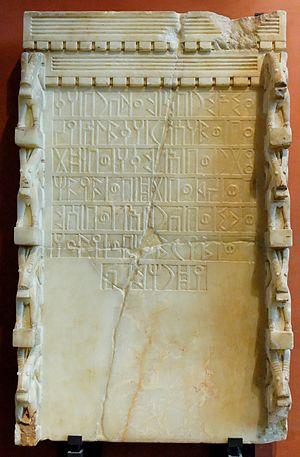
Stèle votive avec inscription en lague sabéenne adressée au dieu lunaie Almaqah, mentionnant cinq dieux sabéens, deux souverains régnants et deux gouverneurs
L'alphabet sudarabique est un ancien alphabet. Existant entre le Xᵉ siècle av. J.-C. et le VIIIᵉ siècle de notre ère, il était utilisé pour écrire les langues sudarabiques anciennes, notamment au Yémen et en Érythrée. Il s'agit d'un abjad, car il ne note que les sons consonantiques. L'alphasyllabaire guèze en est dérivé.
Almaqah, est le nom de la grande divinité solaire du royaume sabéen.